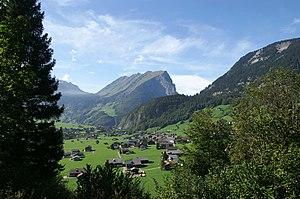
Au est une commune touristique de 1 728 habitants, dans le district de Bregenz, dans la région autrichienne du Vorarlberg.